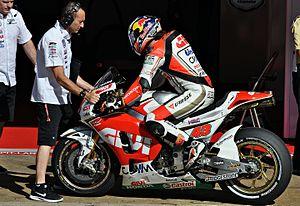
Jack Peter Miller est un pilote de vitesse moto australien. Il participe au championnat du monde de MotoGP dans l'équipe Ducati Pramac. Il a comme co-équipier Francesco Bagnaia.